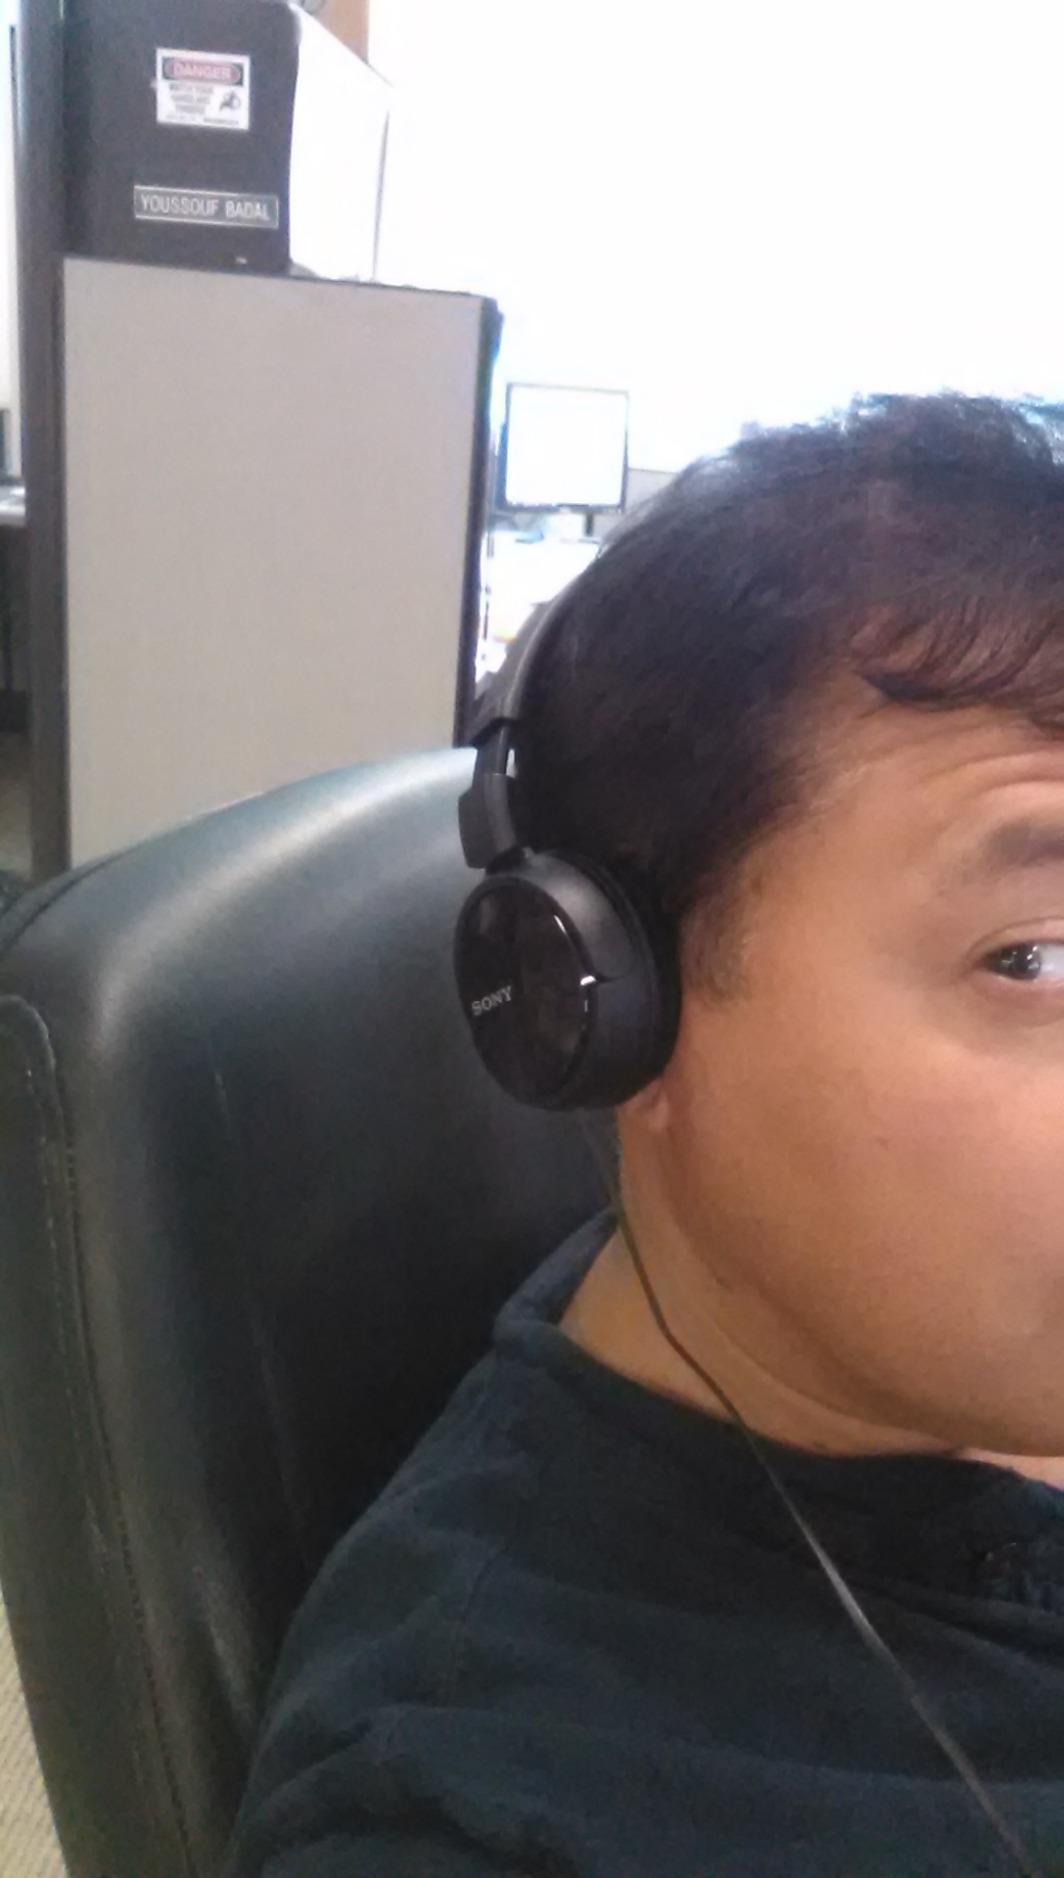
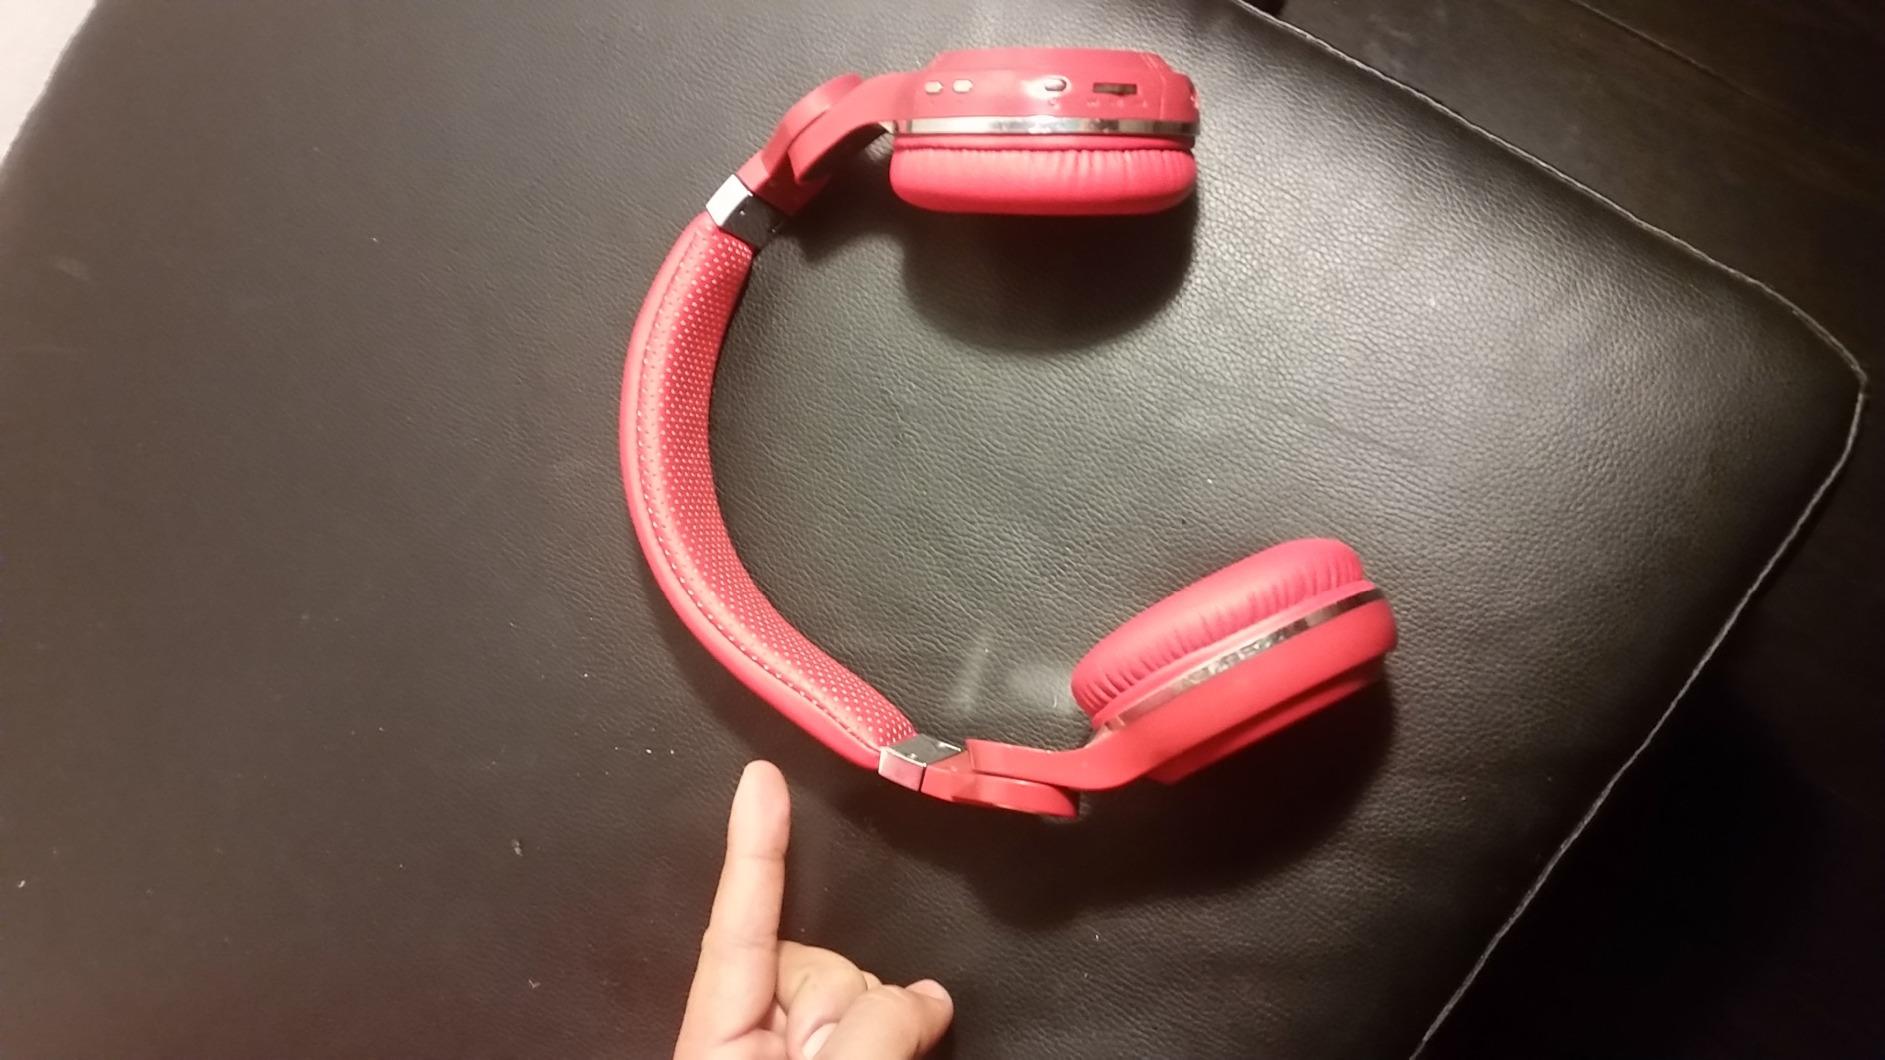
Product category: headphones
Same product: no